Bischofite

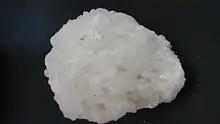
Bischofite from Antofagasta, Chile

Bischofite is a hydrous magnesium chloride mineral with formula MgCl·6HO. It belongs to halides and is a sea salt concentrate. It contains many macro- and micro-elements vital for human health, in much higher concentrations than can be found in sea or ocean salt. The main bischofite compound is magnesium chloride (up to 350 g/L), moreover, it contains about 70 other elements as impurities, including potassium, sodium, bromine, boron, calcium, silicon, molybdenum, silver, zinc, iron and copper.